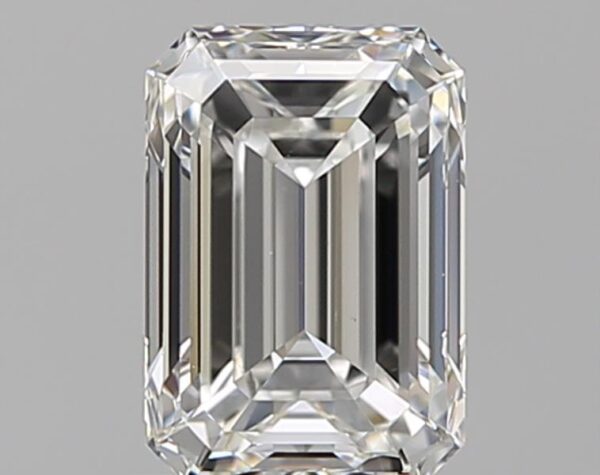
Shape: emerald
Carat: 1.03
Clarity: VVS2
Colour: F
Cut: EX
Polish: EX
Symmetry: EX
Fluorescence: N
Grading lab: GIA
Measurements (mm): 6.76 x 4.7 x 3.22